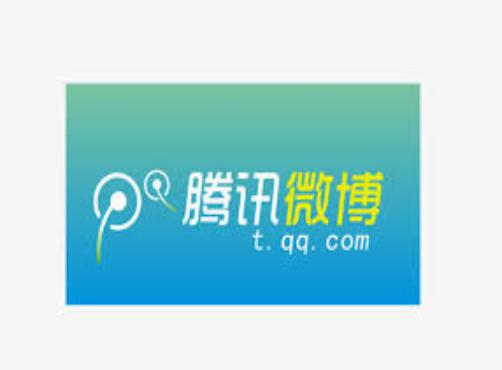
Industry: Leisure